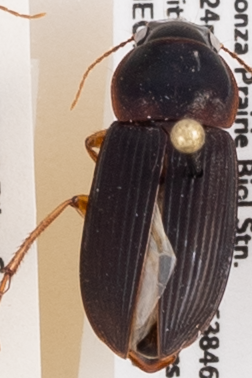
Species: Harpalus pensylvanicus
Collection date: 2019-07-03
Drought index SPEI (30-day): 1.286
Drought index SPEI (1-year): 2.09
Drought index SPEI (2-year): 0.54